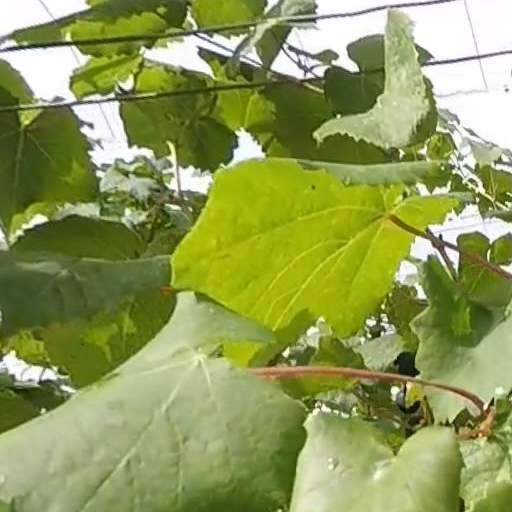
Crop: grape